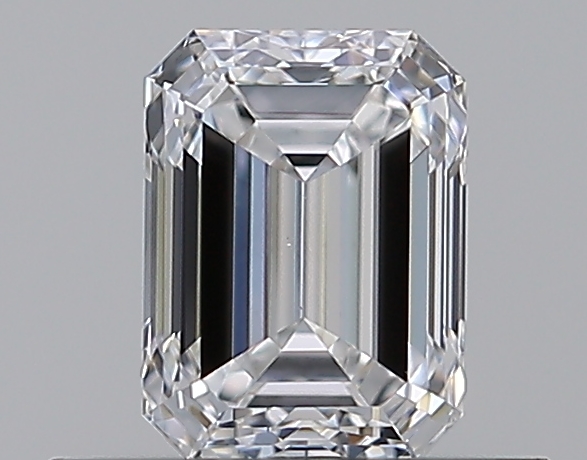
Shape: emerald
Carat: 0.5
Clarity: VS1
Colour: D
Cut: EX
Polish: EX
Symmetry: VG
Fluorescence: N
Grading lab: GIA
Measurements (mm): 5.14 x 3.78 x 2.6